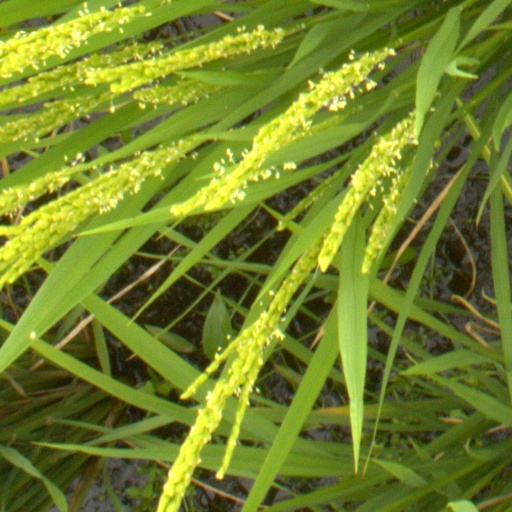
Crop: rice